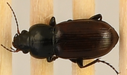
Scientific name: Amara alpina
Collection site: Niwot Ridge NEON (NIWO), plot NIWO_006